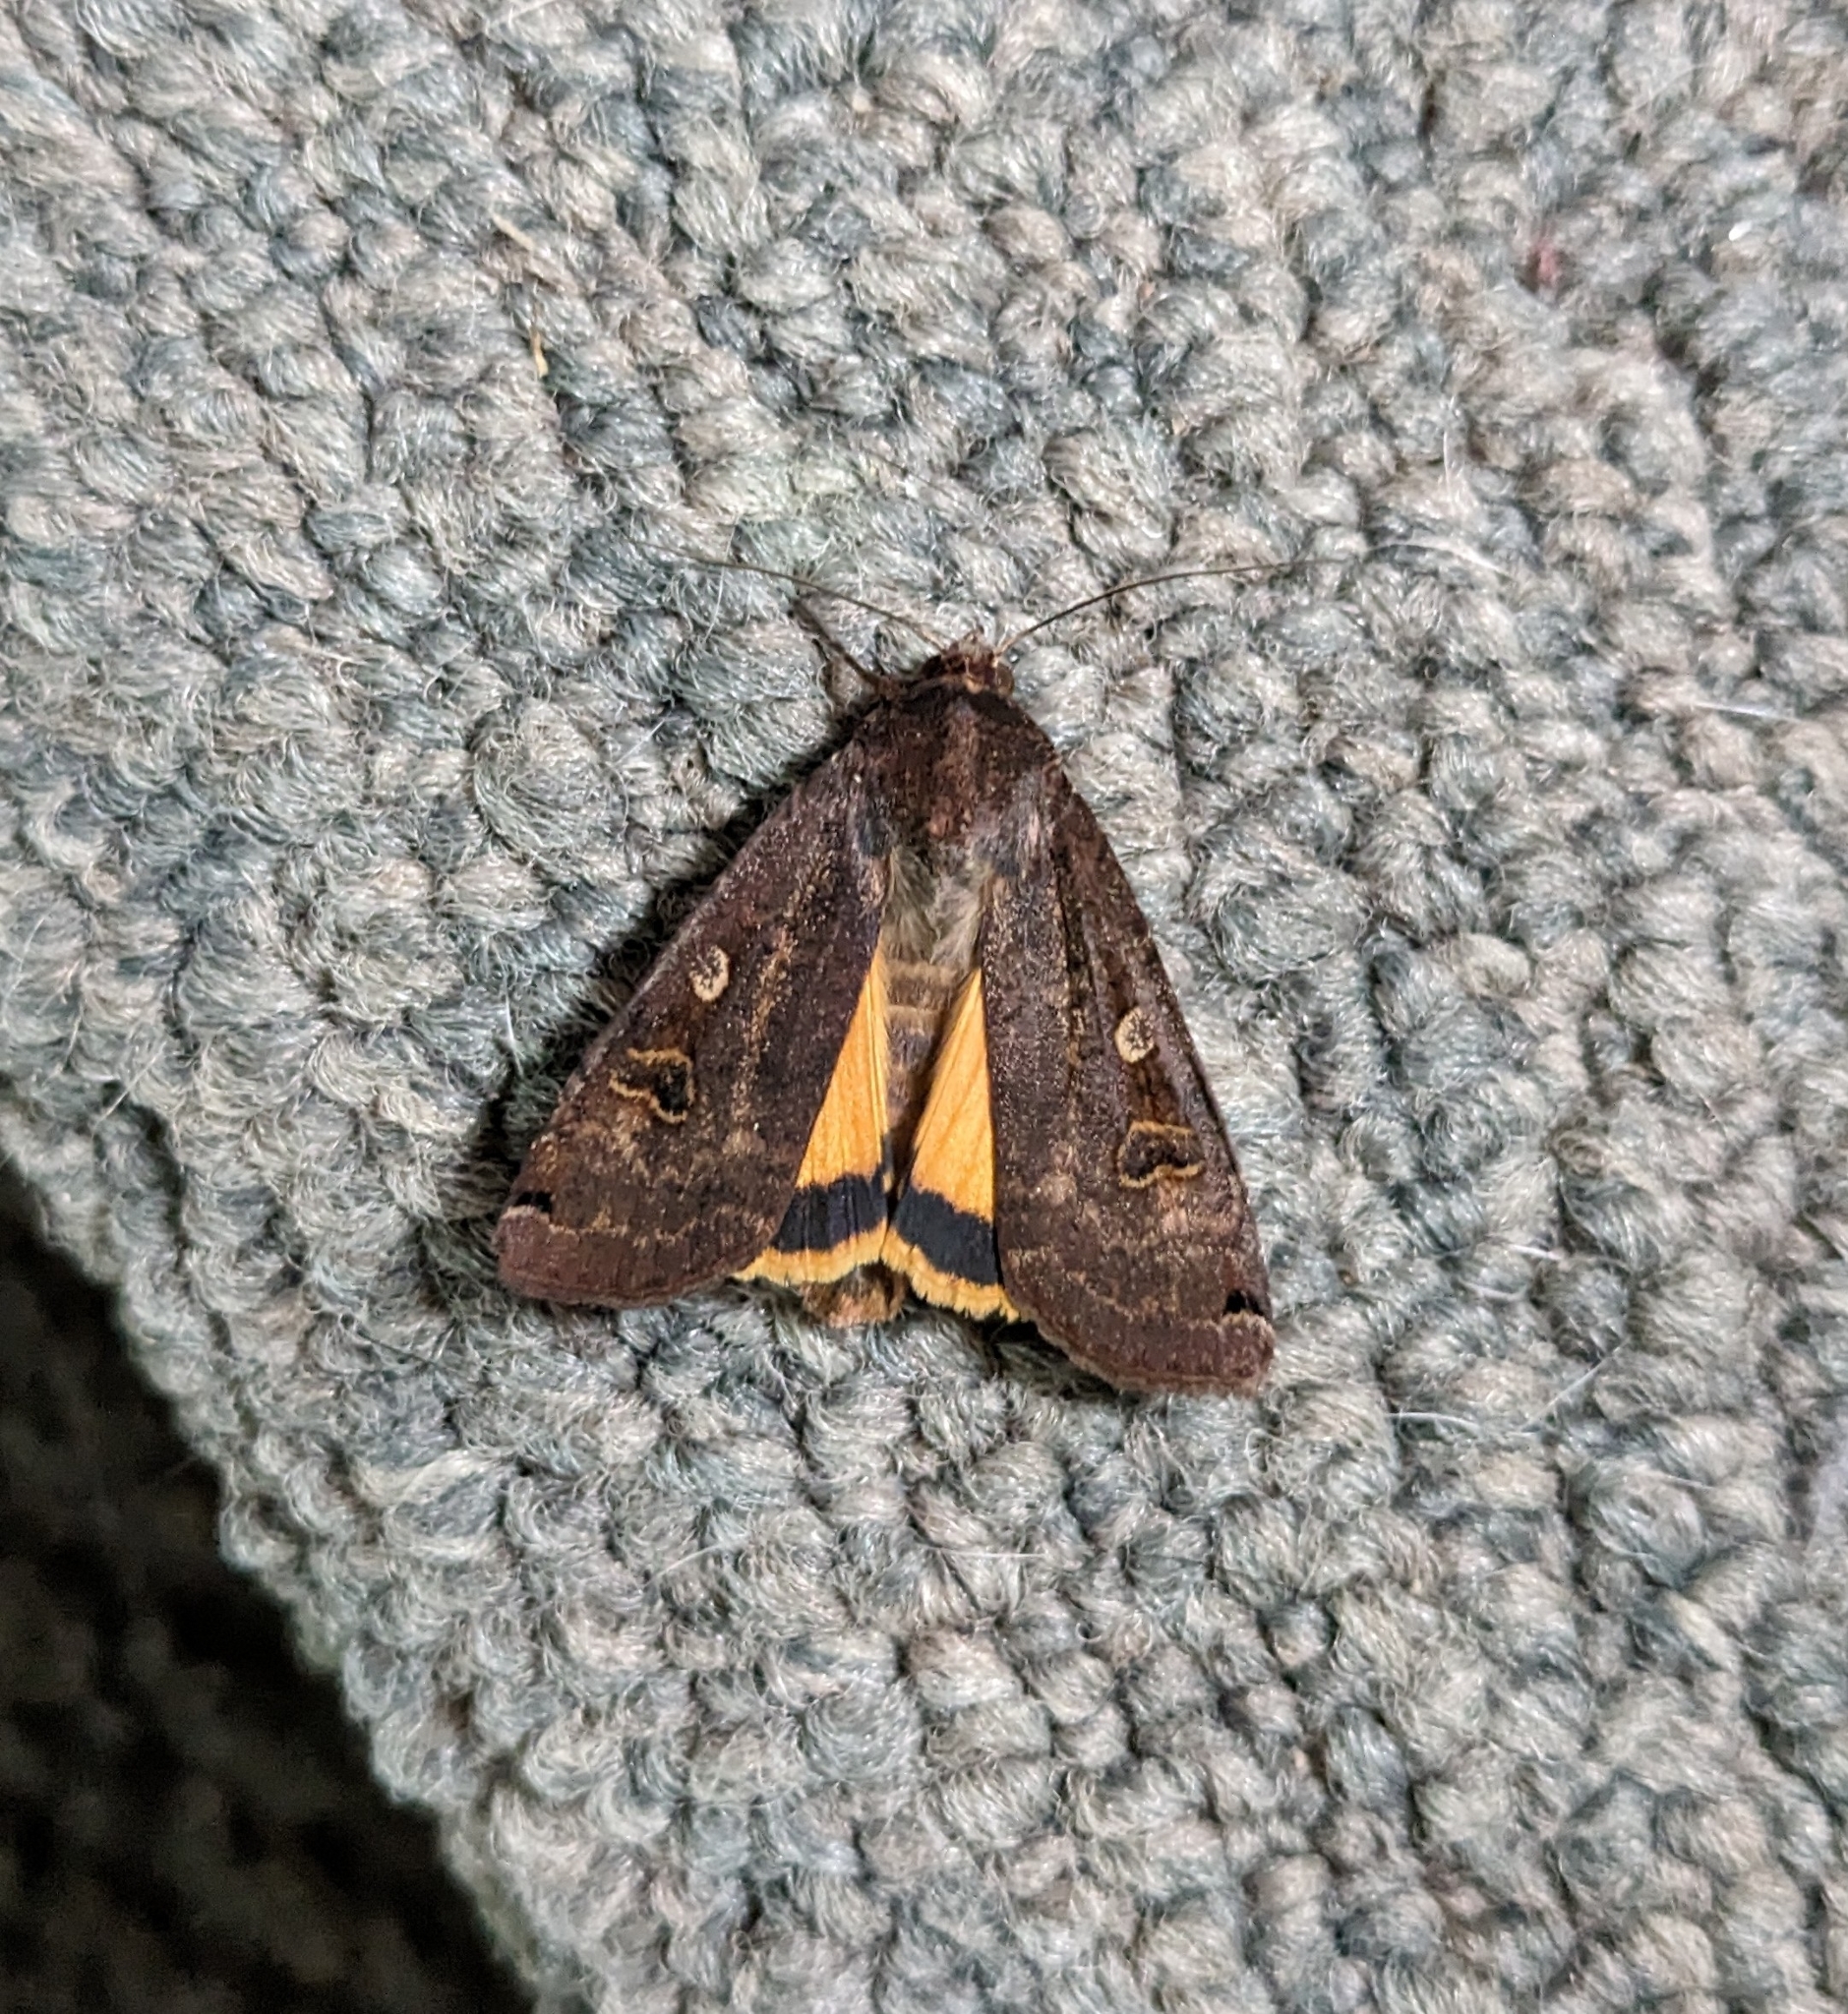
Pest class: cutworms